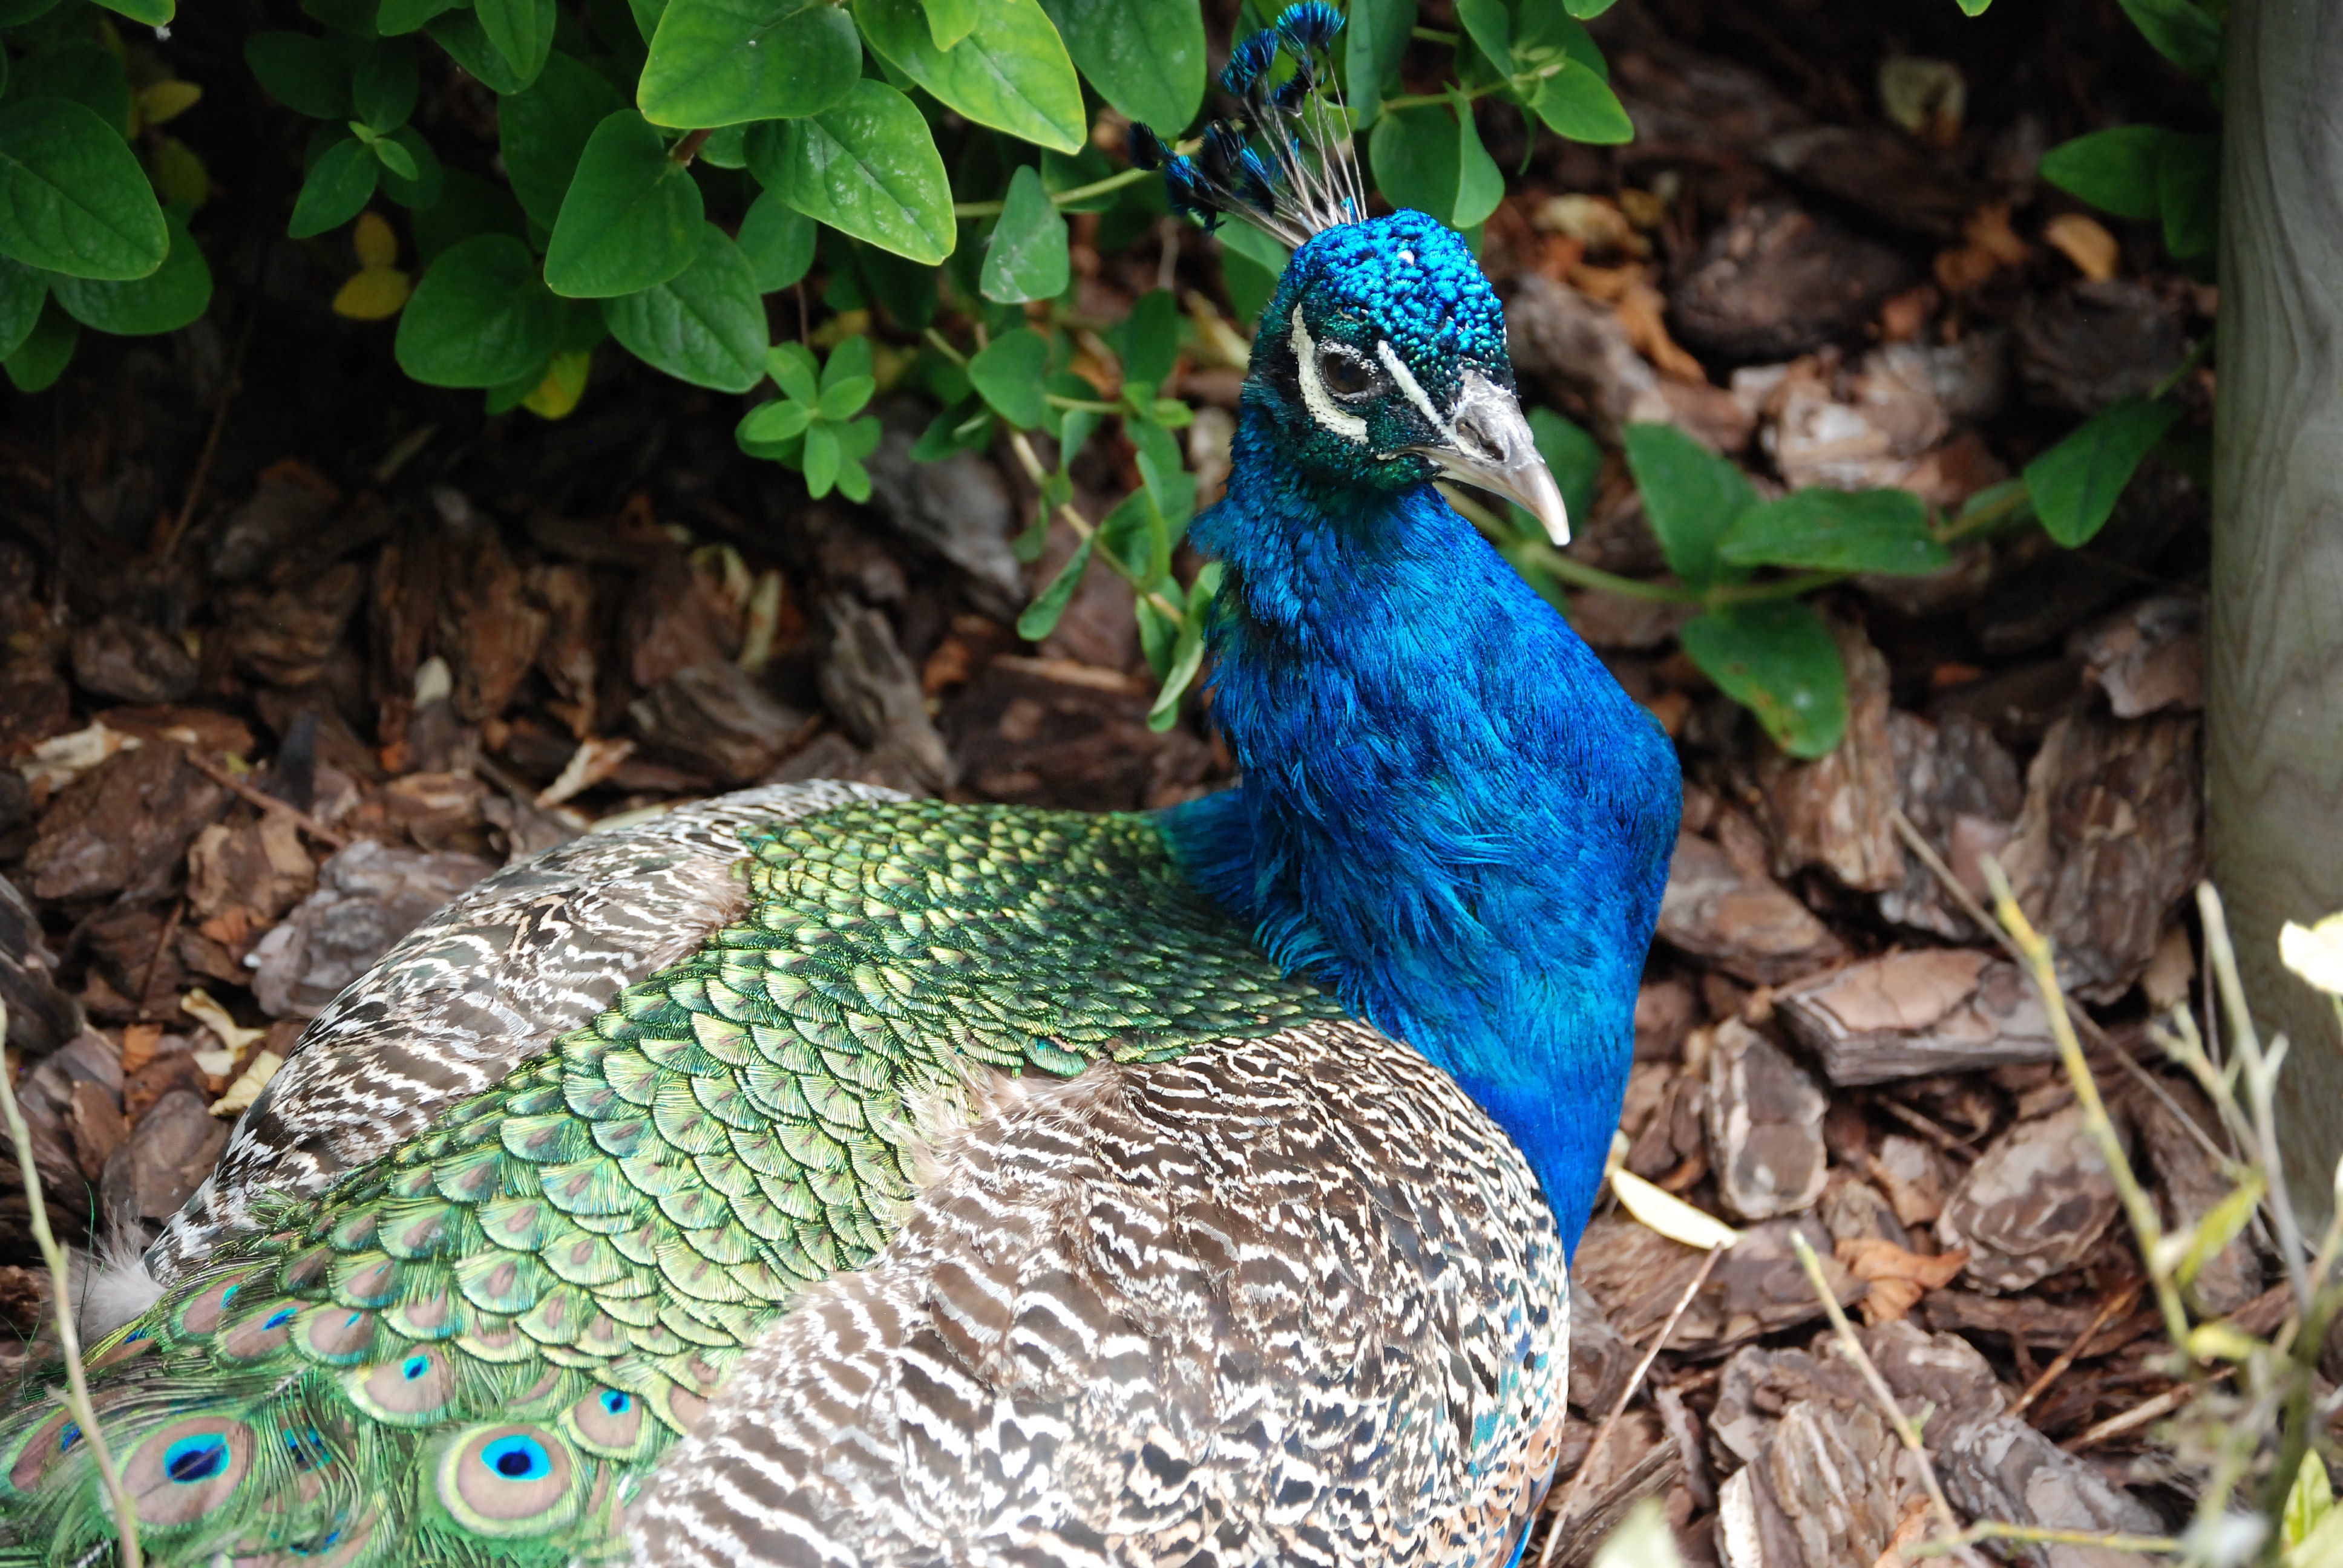
bird, wildlife, zoo, green, jungle, colorful, fauna, peacock, feathers, galliformes, vertebrate, peafowl, elegance, phasianidae, tail feathers